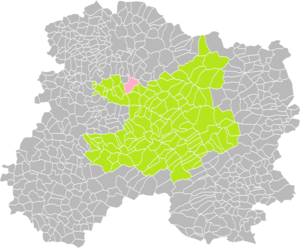
Localisation de la Commune de Val-de-Livre dans l'arrondissement de Châlons-en-Champagne (Marne)